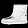
Label: Ankle boot